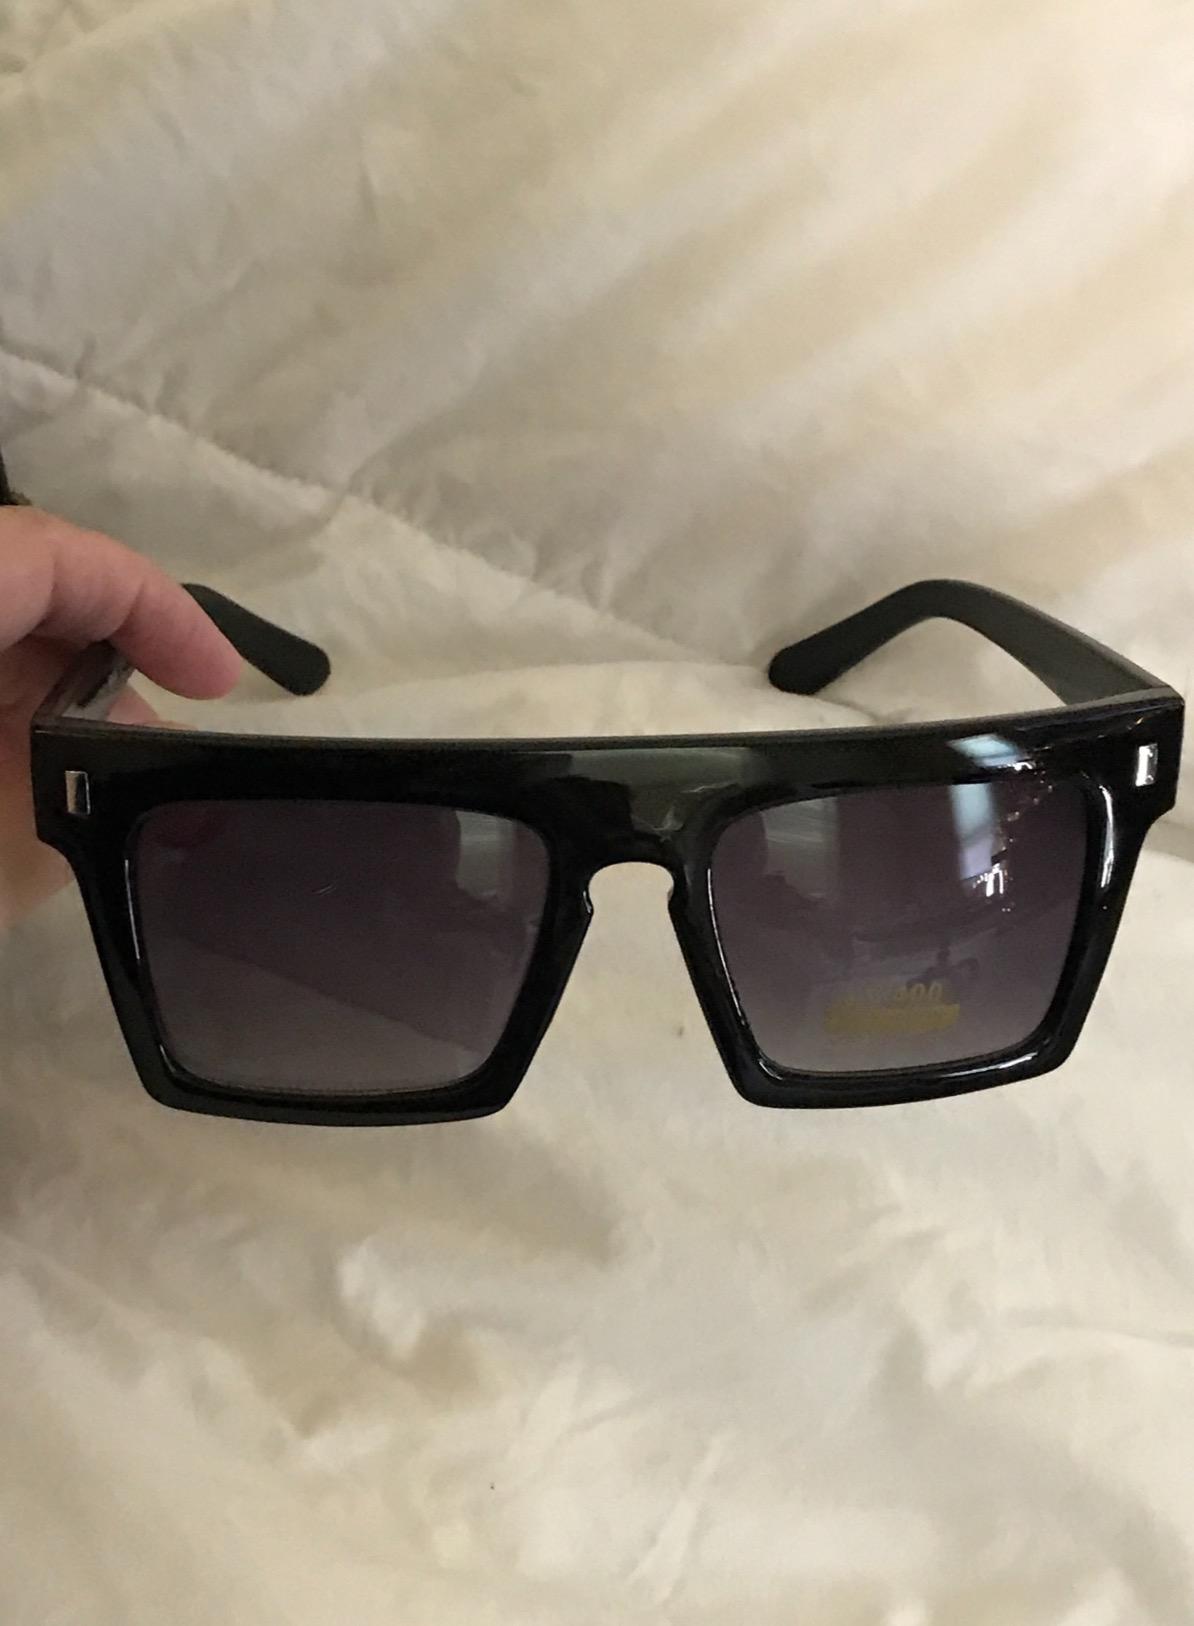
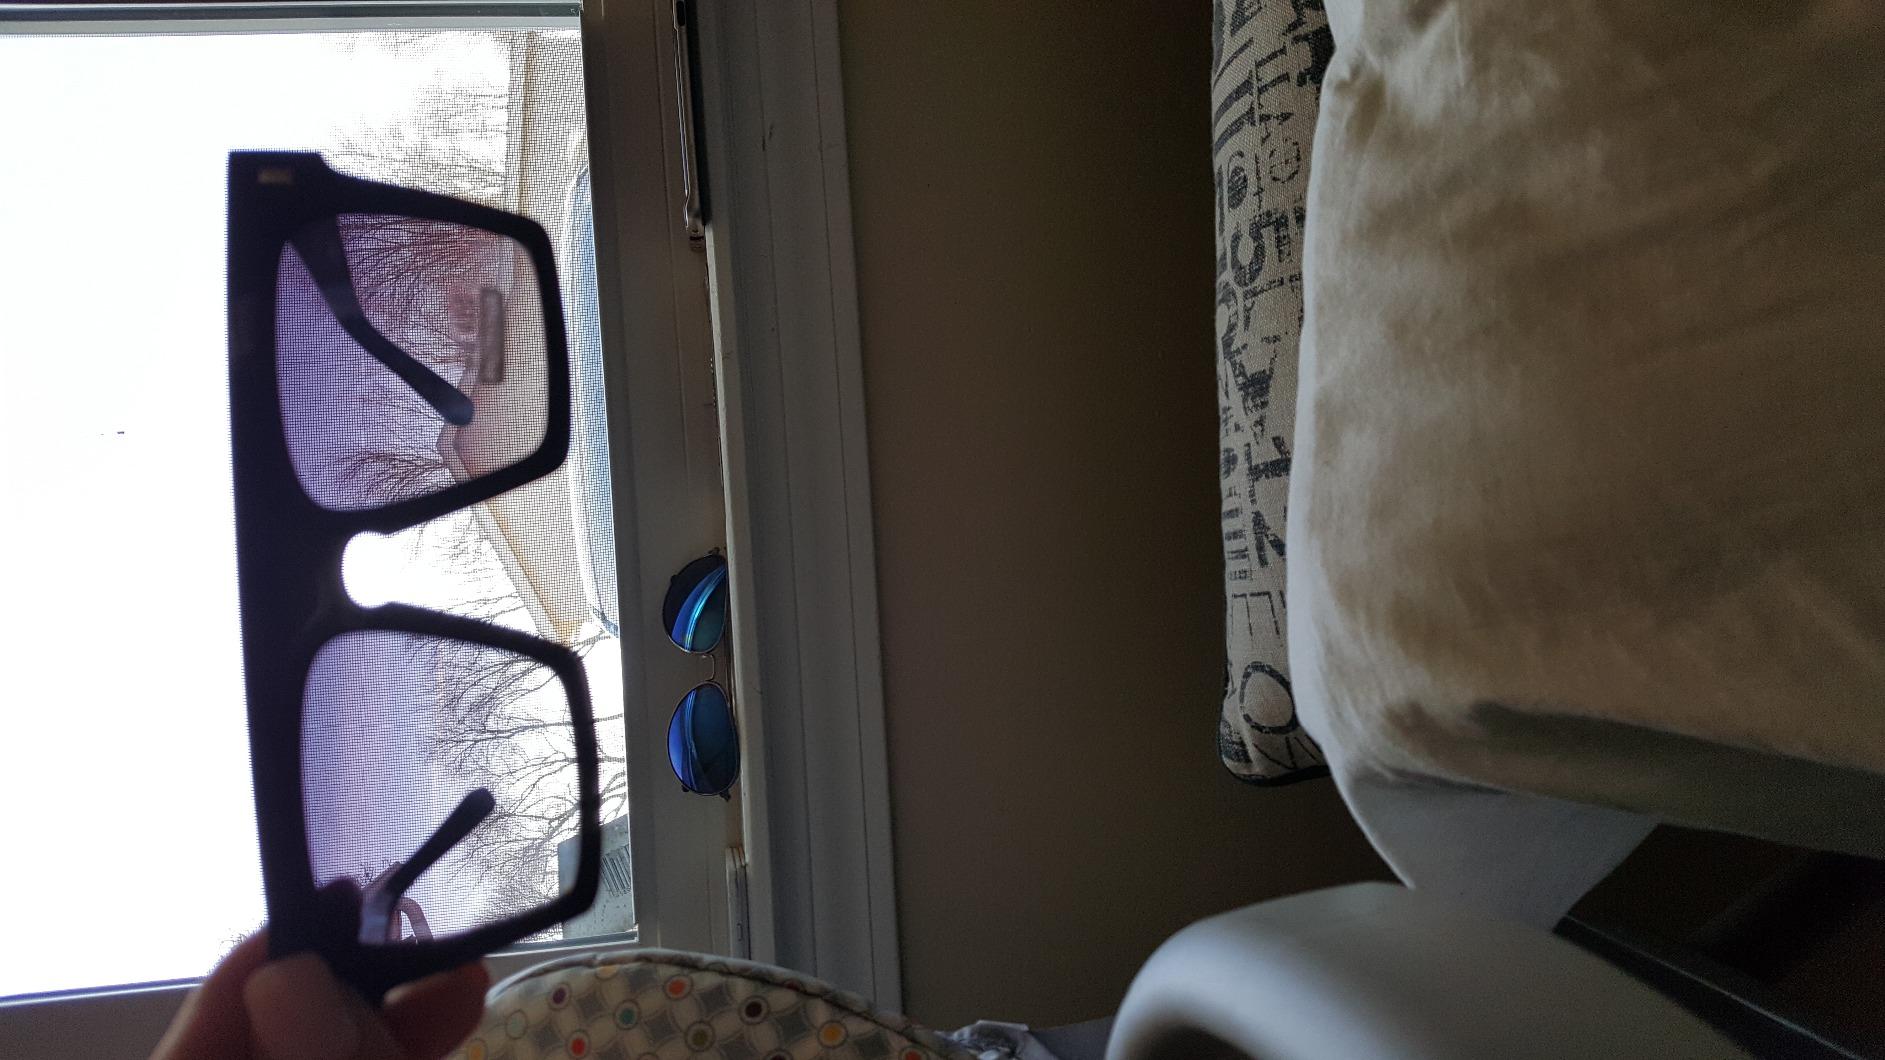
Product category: accessories_sunglasses
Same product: yes